Étienne Carjat

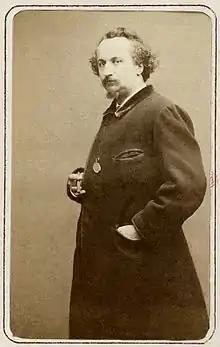
Self-portrait,

Étienne Carjat (28 March 1828 – 8 March 1906) was a French journalist, caricaturist and photographer. He co-founded the magazine "Le Diogène", and founded the review . He is best known for his numerous portraits and caricatures of political, literary and artistic Parisian figures. His best-known work is the iconic portrait of Arthur Rimbaud which he took in October 1871. The location of much of his photography is untraceable after being sold to a Mr. Roth in 1923.